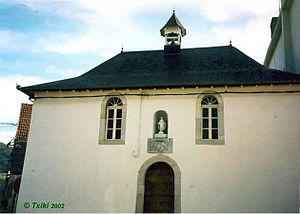
Chapelle de Barcus (Barkoxe) Pyrénées).